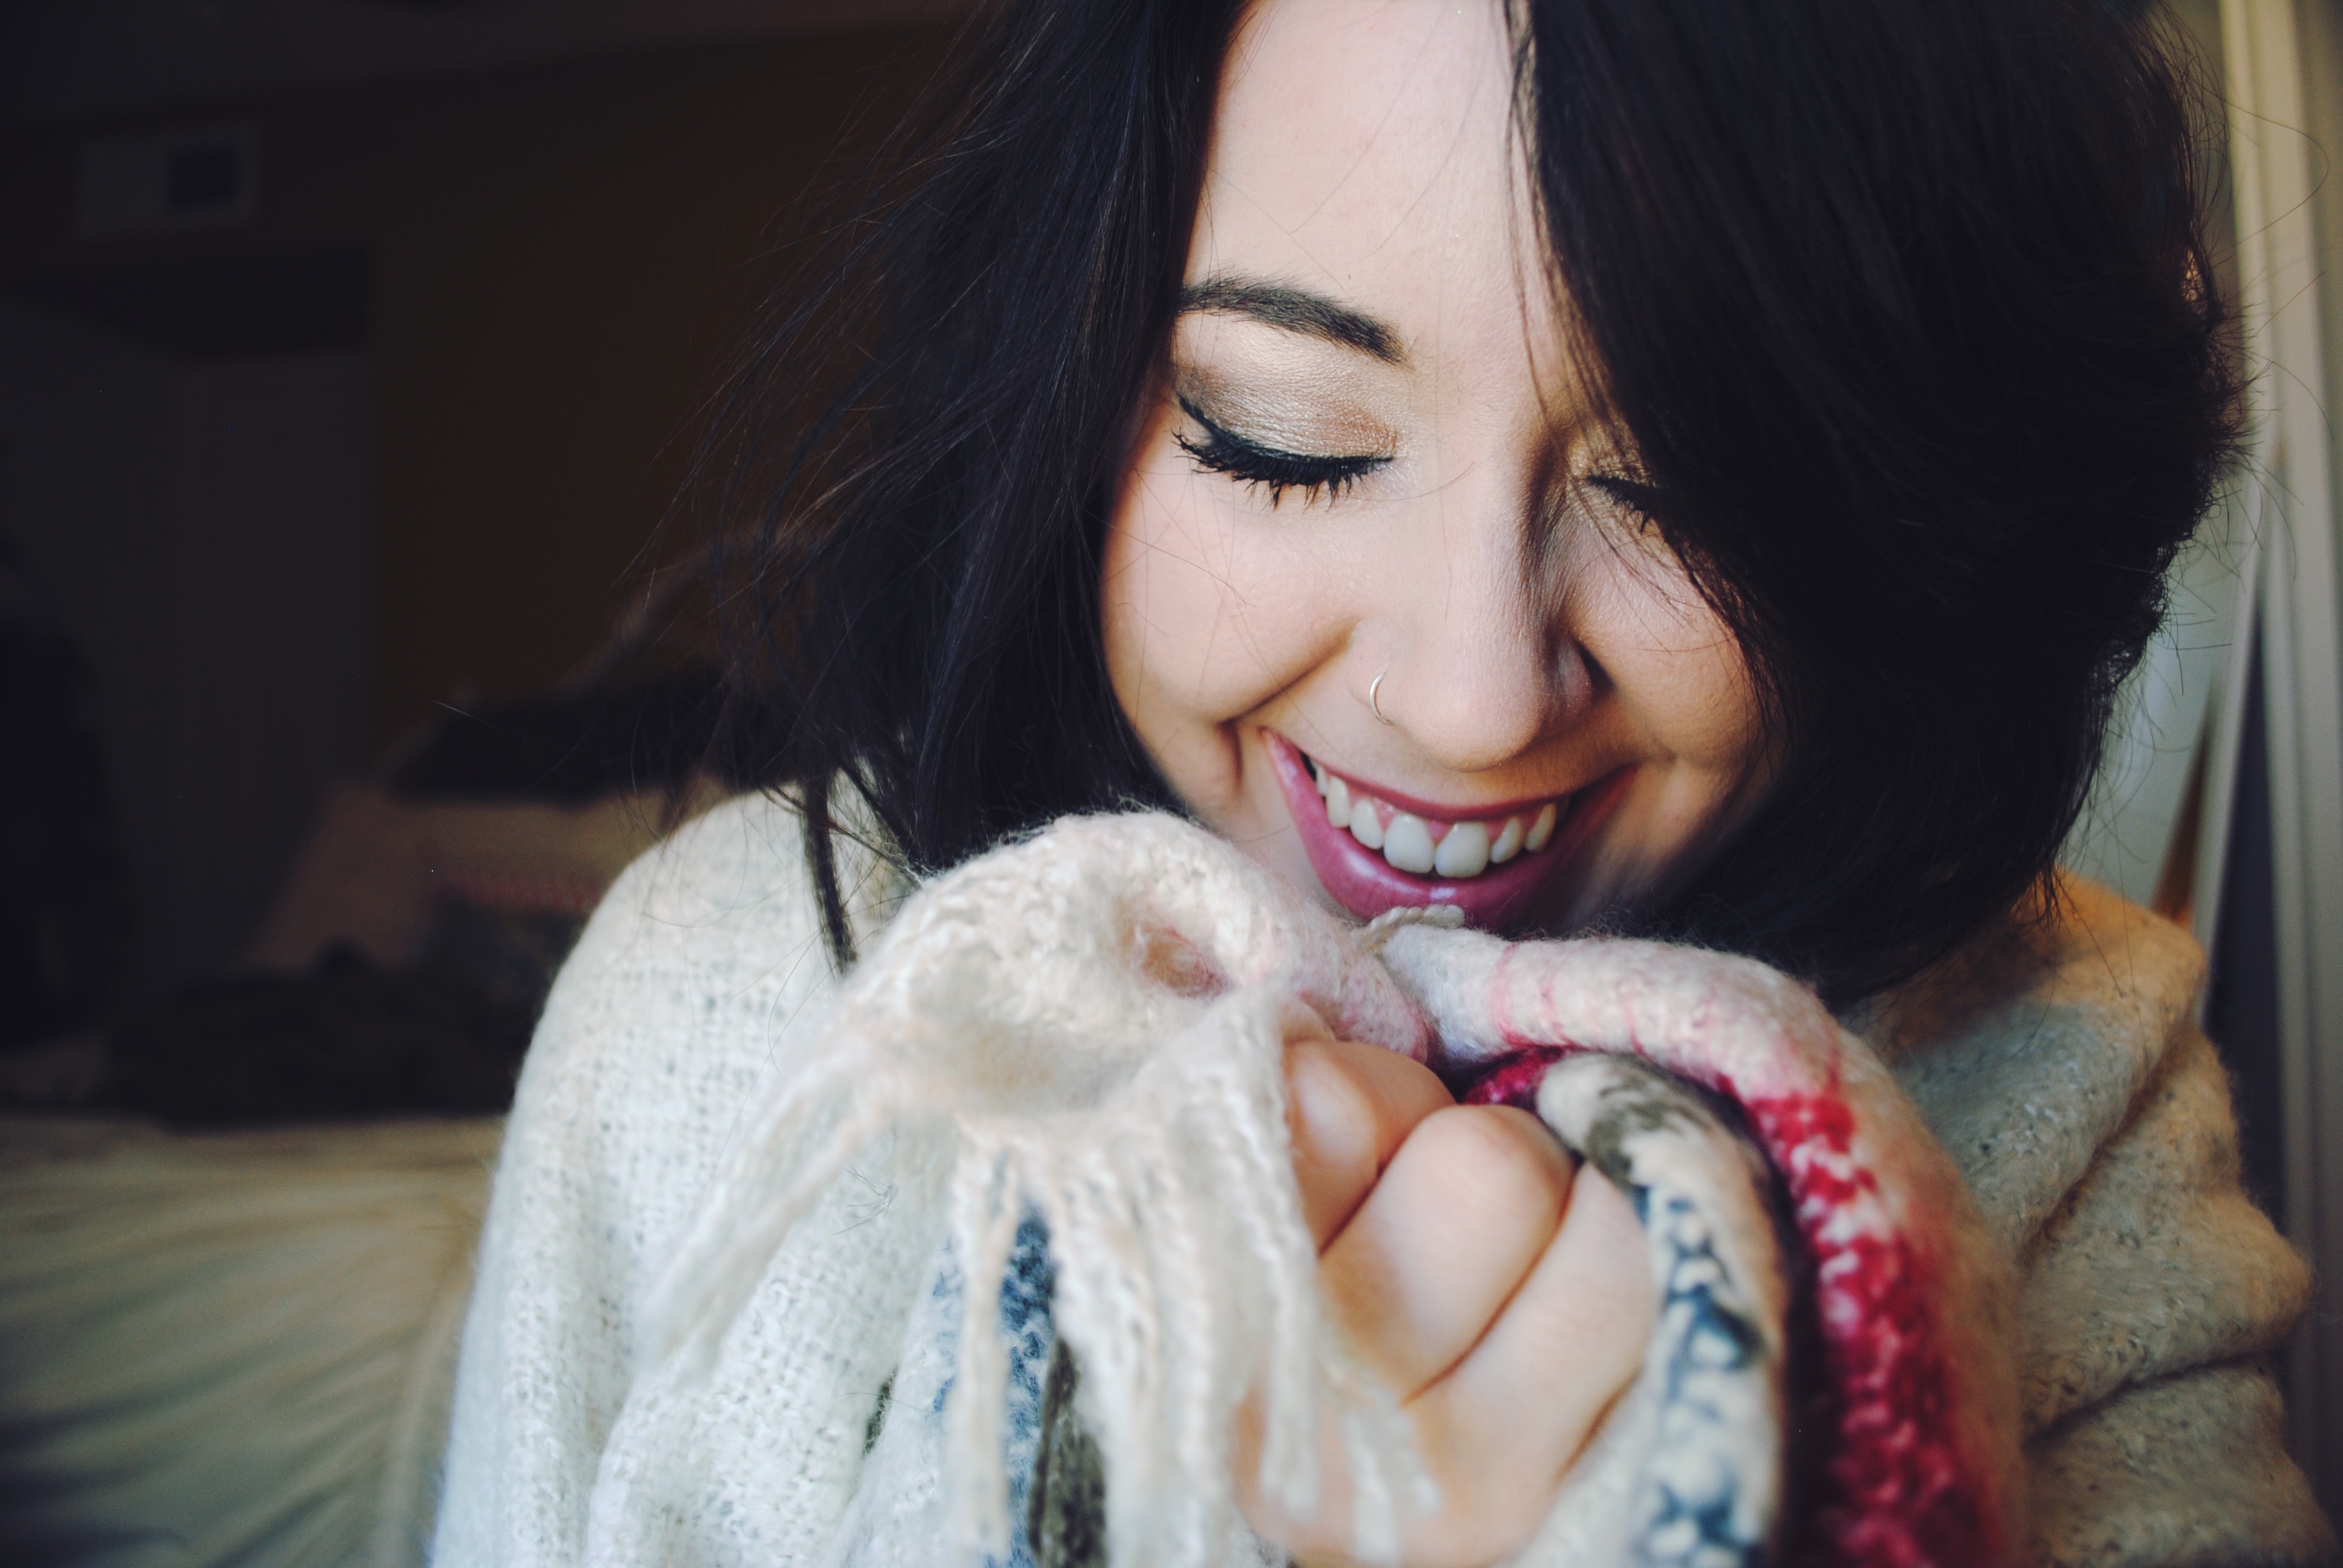
person, girl, woman, portrait, model, child, lady, facial expression, smile, dress, eye, head, skin, beauty, organ, sweetness, interaction, photo shoot, human action